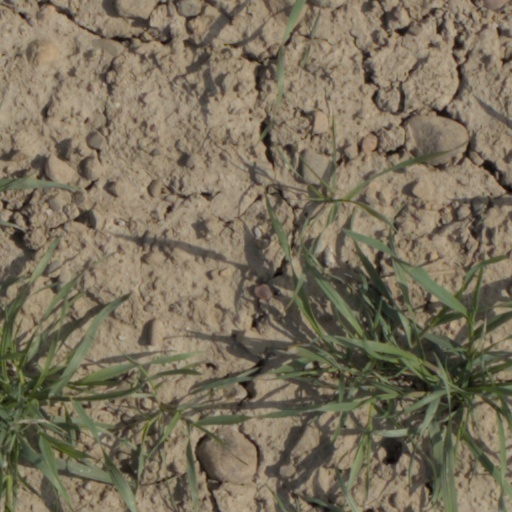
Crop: wheat